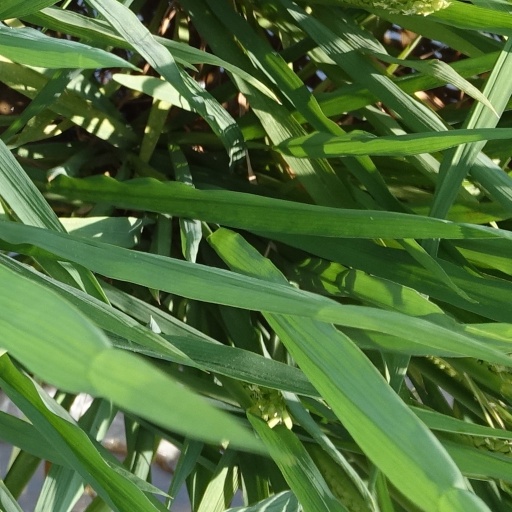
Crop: rice